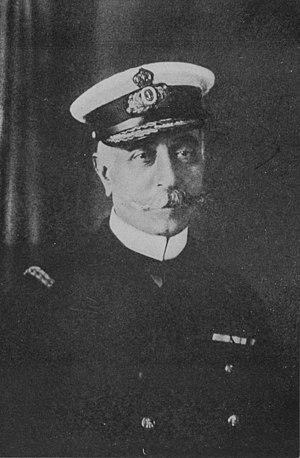
Pávlos Koundouriótis était un homme politique et un amiral grec né le 9 avril 1855 et décédé le 22 août 1935.